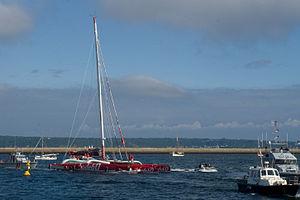
Sodebo à Brest 2008.
Le record SNSM est une course de voile côtière française dont le but est de relier le plus vite possible Saint-Nazaire à Saint-Malo et d'établir un record par catégories de voiliers en respectant les marques du parcours homologué pour cette épreuve de 284 milles.